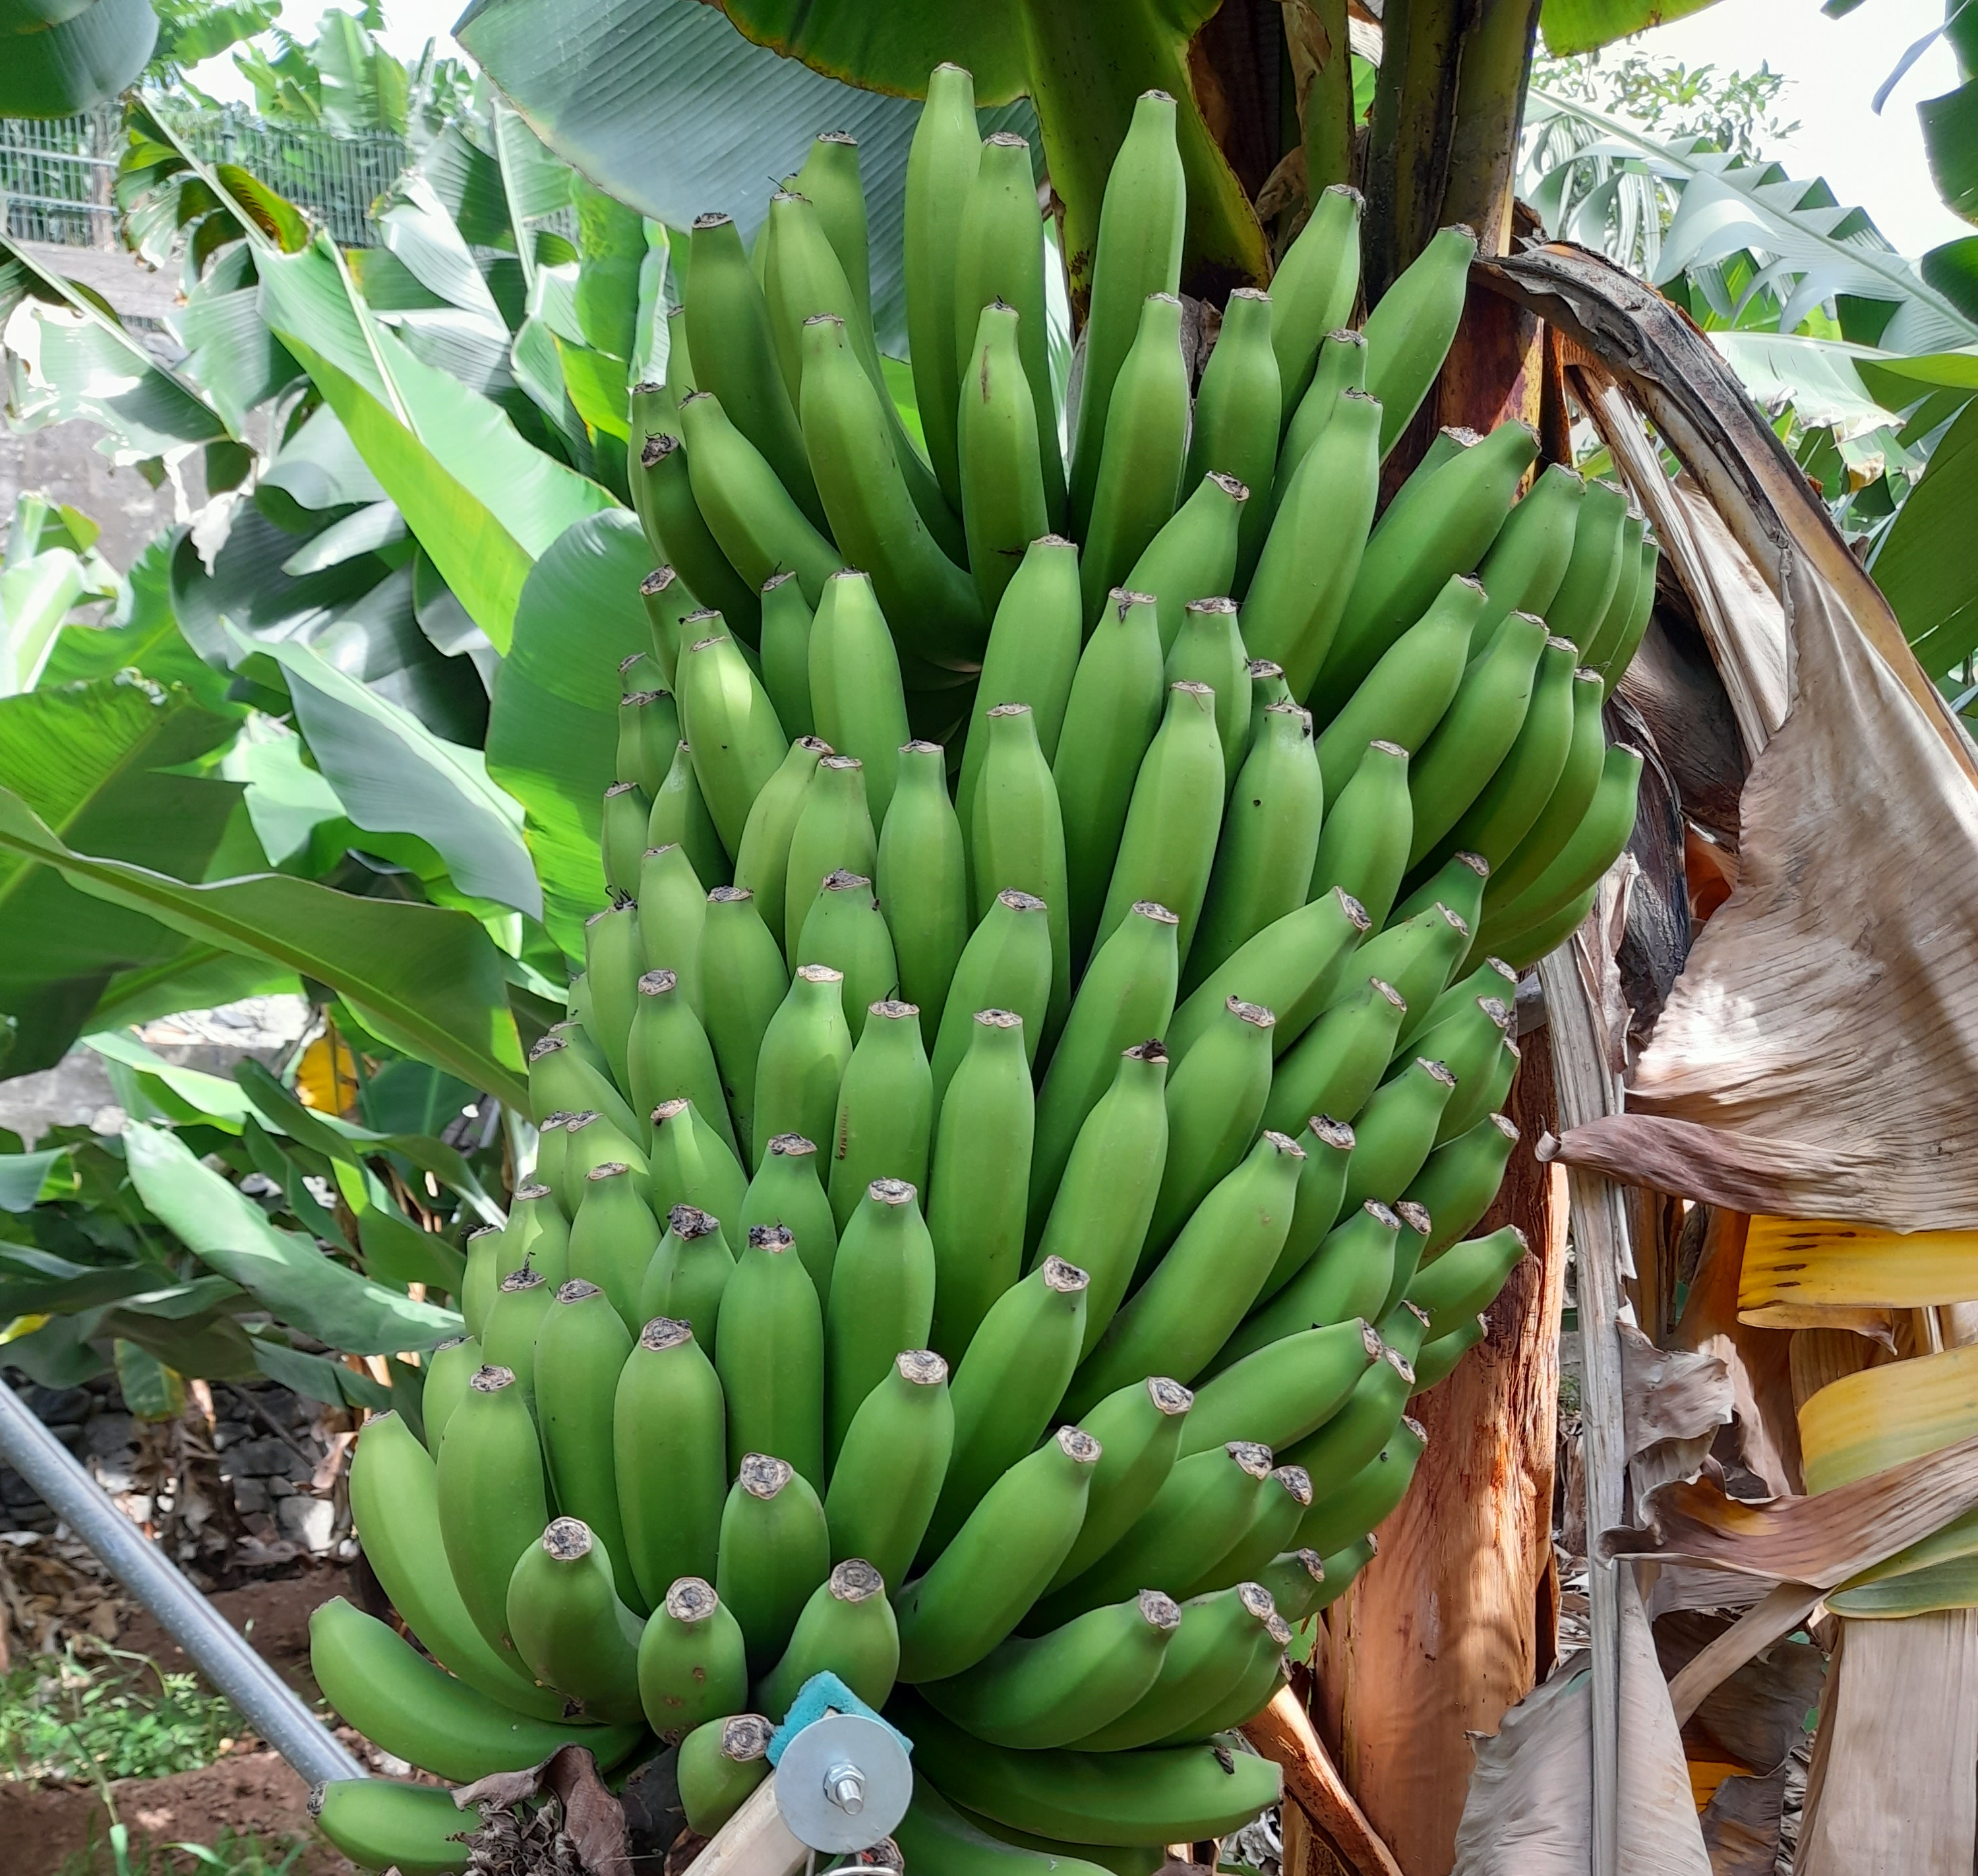
Label: Cut